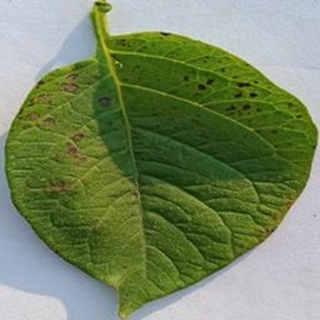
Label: potato_early_blight